Primate sociality

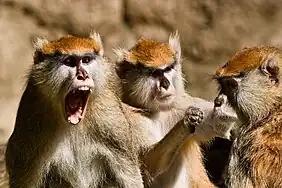
Group of patas monkeys ("Erthrocebus patas").

One-male-multi-female groups are usually characterised by a single resident male who defends a group of (often related) adult females against males from outside the group. While tenure ship is held, this form of social organisation allows a male exclusive access to reproductive females for breeding purposes. A resident male often suffers challenges from extra-group males (perhaps belonging to all-male bachelor groups) whereby these males may attempt takeovers with the goal of gaining sole access to the reproductive females. A takeover by a new resident male could lead to infanticide (infant killing). This behaviour is interpreted as a strategic attempt to bring females back into estrous, which allows mating opportunities to occur sooner for the new resident male.